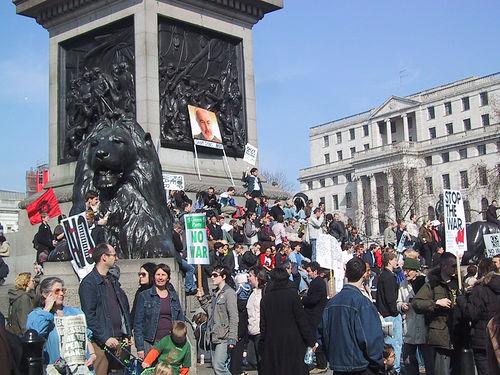
Weather: sun or clear